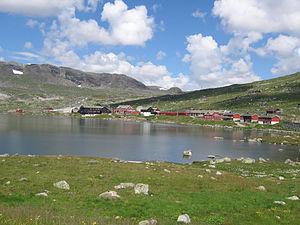
Finse est un village de montagne situé sur les rives du lac Finsevatnet dans la commune d'Ulvik, localisé dans le comté de Hordaland, Norvège. Le village est construit autour de la Gare de Finse, une gare ferroviaire desservie par la Ligne de Bergen. Le village se situe à 1222 mètres au-dessus du niveau de la mer, faisant de Finse la plus haute gare de train de tout le réseau ferroviaire norvégien. Le village se localise dans la partie Est de la commune d'Ulvik et n'est pas facilement accessible. Il n'y a pas de route publique desservant Finse, faisant de la ligne ferroviaire la principale voie d'accès. Le grand Tunnel de Finse se trouve juste à l'Ouest du village, remplaçant un tronçon du chemin de fer difficilement praticable, qui était fréquemment recouvert par la neige en hiver.